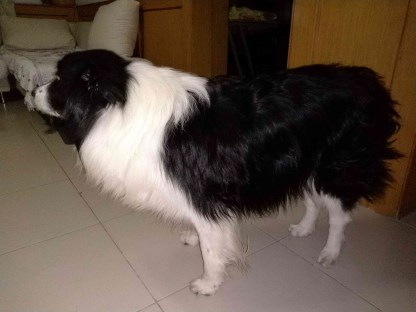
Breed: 2594-n000109-Border_collie